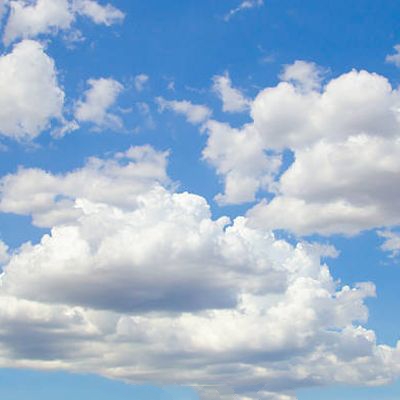
Cloud type: Cumulus (Cu)